Home Alone

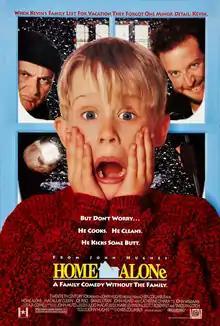
Theatrical release poster

Home Alone is a 1990 American Christmas comedy film directed by Chris Columbus, and written and produced by John Hughes. The first film in the "Home Alone" franchise, the film stars Macaulay Culkin as Kevin McCallister, an eight-year old boy who defends his Chicago home from a home invasion by a pair of robbers after his family accidentally leave him behind on their Christmas vacation to Paris. The cast also features Joe Pesci, Daniel Stern, John Heard, and Catherine O'Hara.